Emporia State Lady Hornets basketball

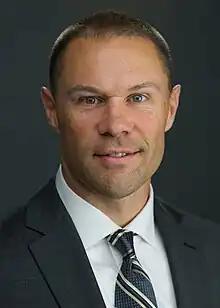
Collins served as head coach from 2010 to 2018

In his first season, Collins led the team to a 20–9 overall, and 15–7 conference winning season. He led them to the MIAA Tournament title game, which they lost to the Northwest Missouri Bearcats. Collins led the team to a 23–9 overall, and 14–6 conference winning season in the 2011–12 season. With that, the Lady Hornets advanced to their second consecutive MIAA Tournament title game, in which they lost. They also advanced on to the NCAA Sweet 16 where they lost to the Pittsburg State Gorillas.